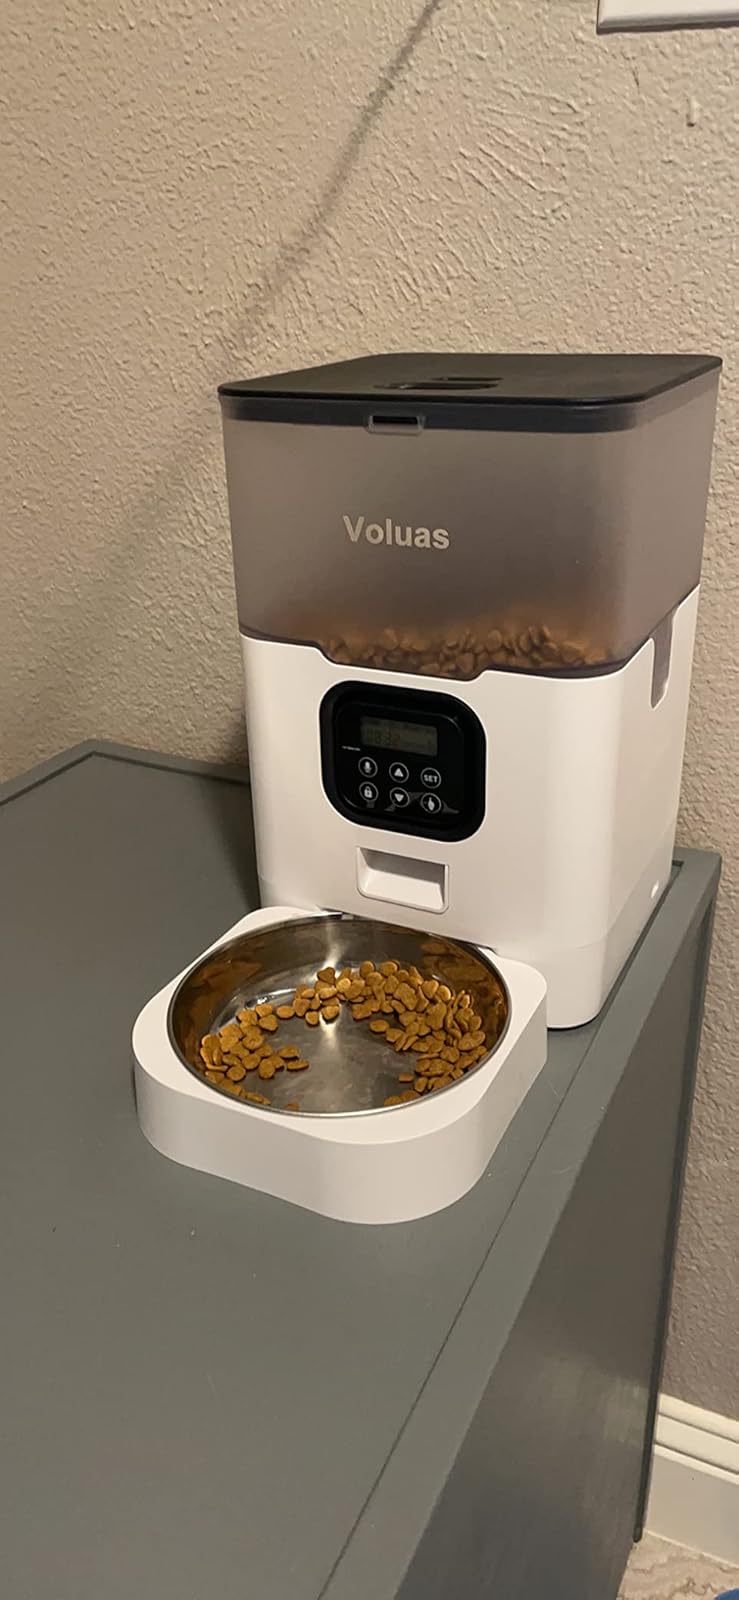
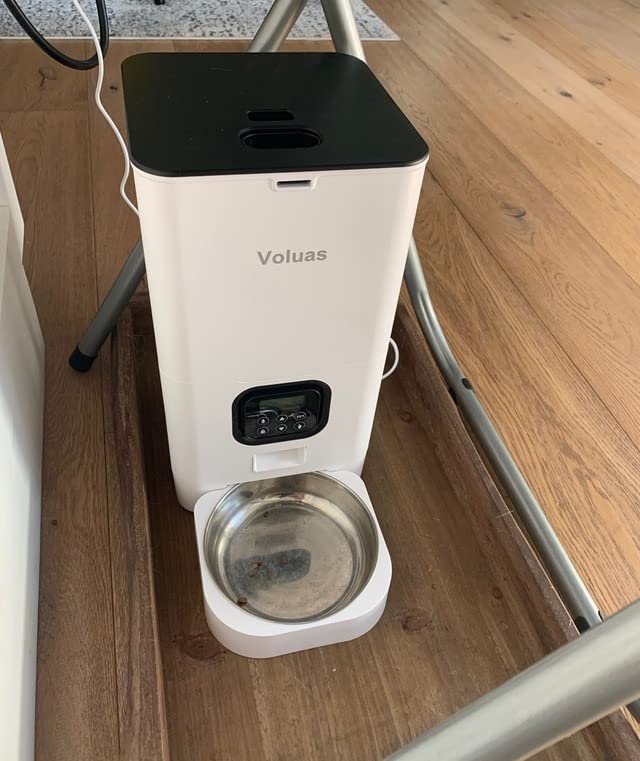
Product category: items_feeder
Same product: no